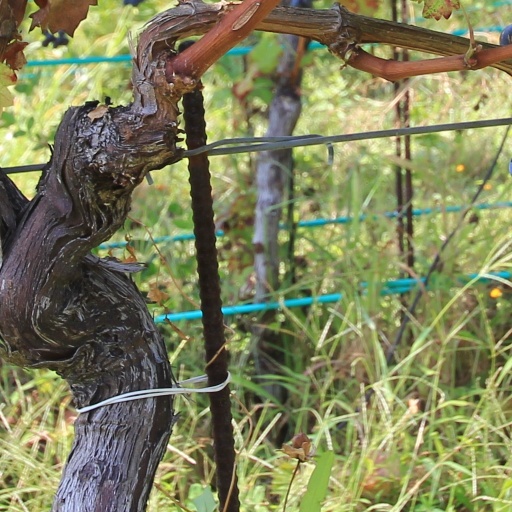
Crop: grape